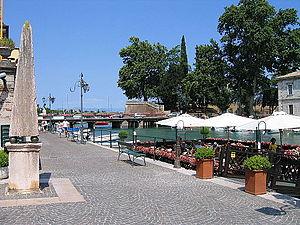
Peschiera del Garda est une commune italienne de la province de Vérone dans la région Vénétie.